Ellen More

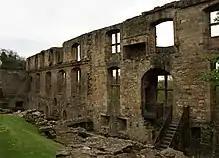
The "More lasses" were at Dunfermline Palace in October 1504

Ellen or Elen More was an African servant at the Scottish royal court. She probably arrived in Scotland in the company of a Portuguese man with imported animals. There are records of clothing and gifts given to her, although her roles and status are unclear. Some recent scholarship suggests she was enslaved, and her arrival in Scotland can be linked indirectly with the slave trade. She is associated with a racist poem by William Dunbar, and may have performed in Edinburgh as the "Black Lady" at royal tournaments in 1507 and 1508.